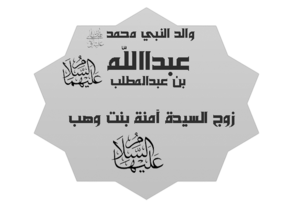
Abd-Allāh ibn Abd al-Muttalib, né vers 545 et mort en 570, fils d’Abd al-Muttalib et frère d’Abû Tâlib, était le père de Mahomet. Il mourut avant la naissance de son fils et sa veuve, Amina, mourut en 577, l’enfant qui n’avait que six ans fut élevé par son grand-père Abd al-Muttalib et son oncle Abû Tâlib.